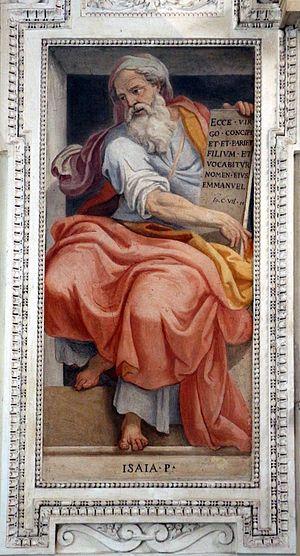
Giovanni Battista Ricci, surnommé Il Novara, né à Novara vers 1537 et mort à Rome en 1627, est un peintre italien de la fin de la période maniériste et du début du baroque, actif principalement à Rome.